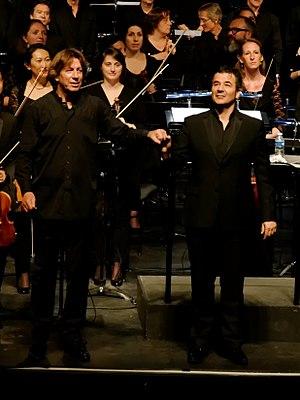
Ernst van Tiel et Ludovic Bource. Ciné-concert de The Artist à l'auditorium de Lyon.
Ludovic Bource, né le 19 août 1970 à Pontivy dans le Morbihan, est un arrangeur et compositeur français.
The Artist ou L'Artiste au Québec est une comédie romantique française muette et en noir et blanc, écrite et réalisée par Michel Hazanavicius et sortie en 2011.
Ernst van Tiel est un chef d'orchestre néerlandais. Il est notamment connu du grand public pour avoir dirigé le Brussels Philharmonic dans la bande originale du film The Artist de Michel Hazanavicius.